Scuola Superiore Guglielmo Reiss Romoli

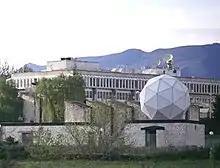
Satellite antennas

The design of the ‘Reiss Romoli’ school was carried out by the Antonelli-Greco Studio in Rome, who built a campus inspired to Anglo-Saxon colleges. The structure is characterized by stone walls and made with special anti-seismic criteria. It covers 170 thousand square meters with five tennis courts, one soccer field, a multipurpose facility, a fitness trail, swimming pool and two gyms.